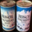
Label: can